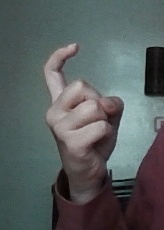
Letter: ra